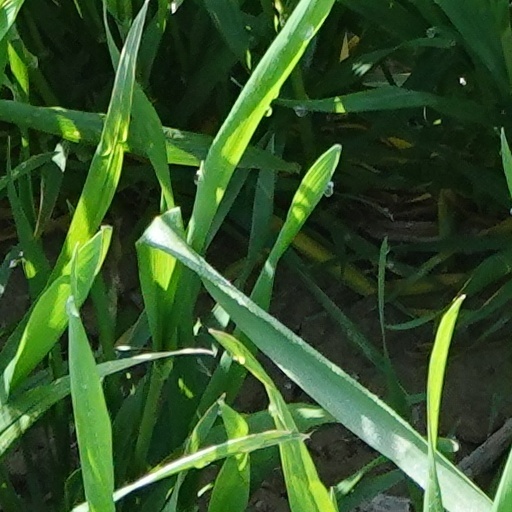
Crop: wheat